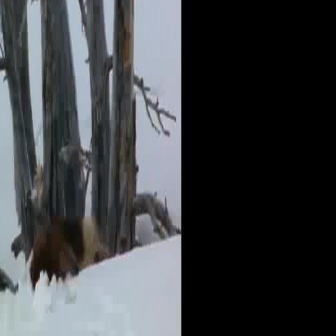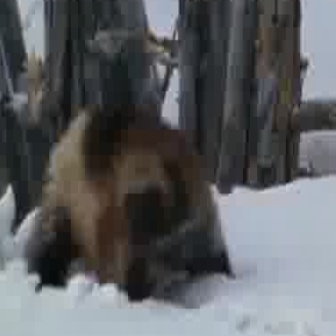
  Please identify the target specified by the bounding box [28,208,111,291] in the first image and locate it in the second image. Return the coordinates in [x_min,y_min,x_max,y_max] format.
Answer: [24,92,235,303]